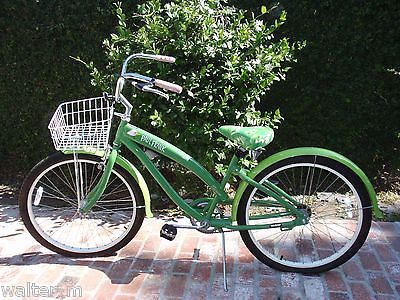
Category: bicycle